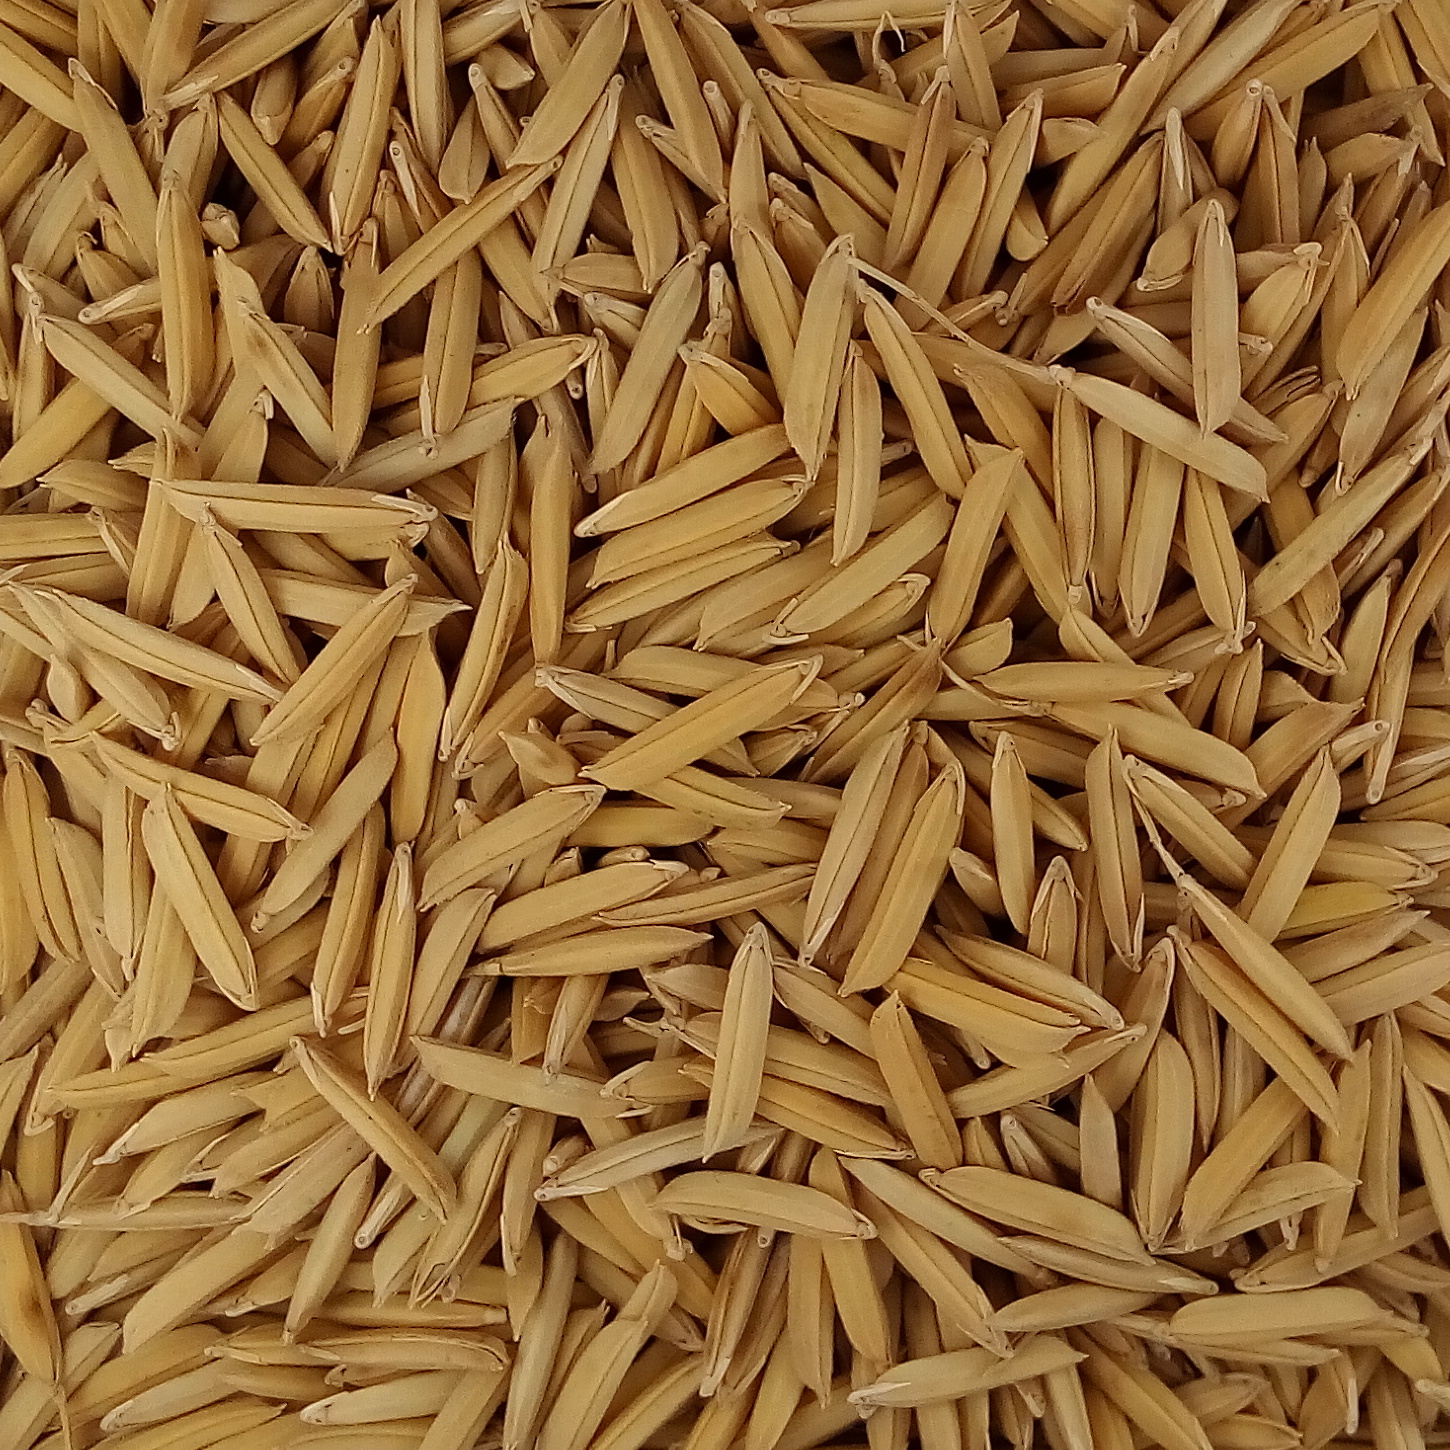
Rice seed variety: 1509